Landsborough railway station

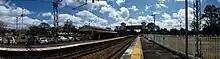
Landsborough railway station

Landsborough is serviced by Citytrain network services to Brisbane, Nambour and Gympie North. To relieve congestion on the single track North Coast line, the rail service is supplemented by a bus service operated by Kangaroo Bus Lines on weekdays between Caboolture and Nambour as route 649.